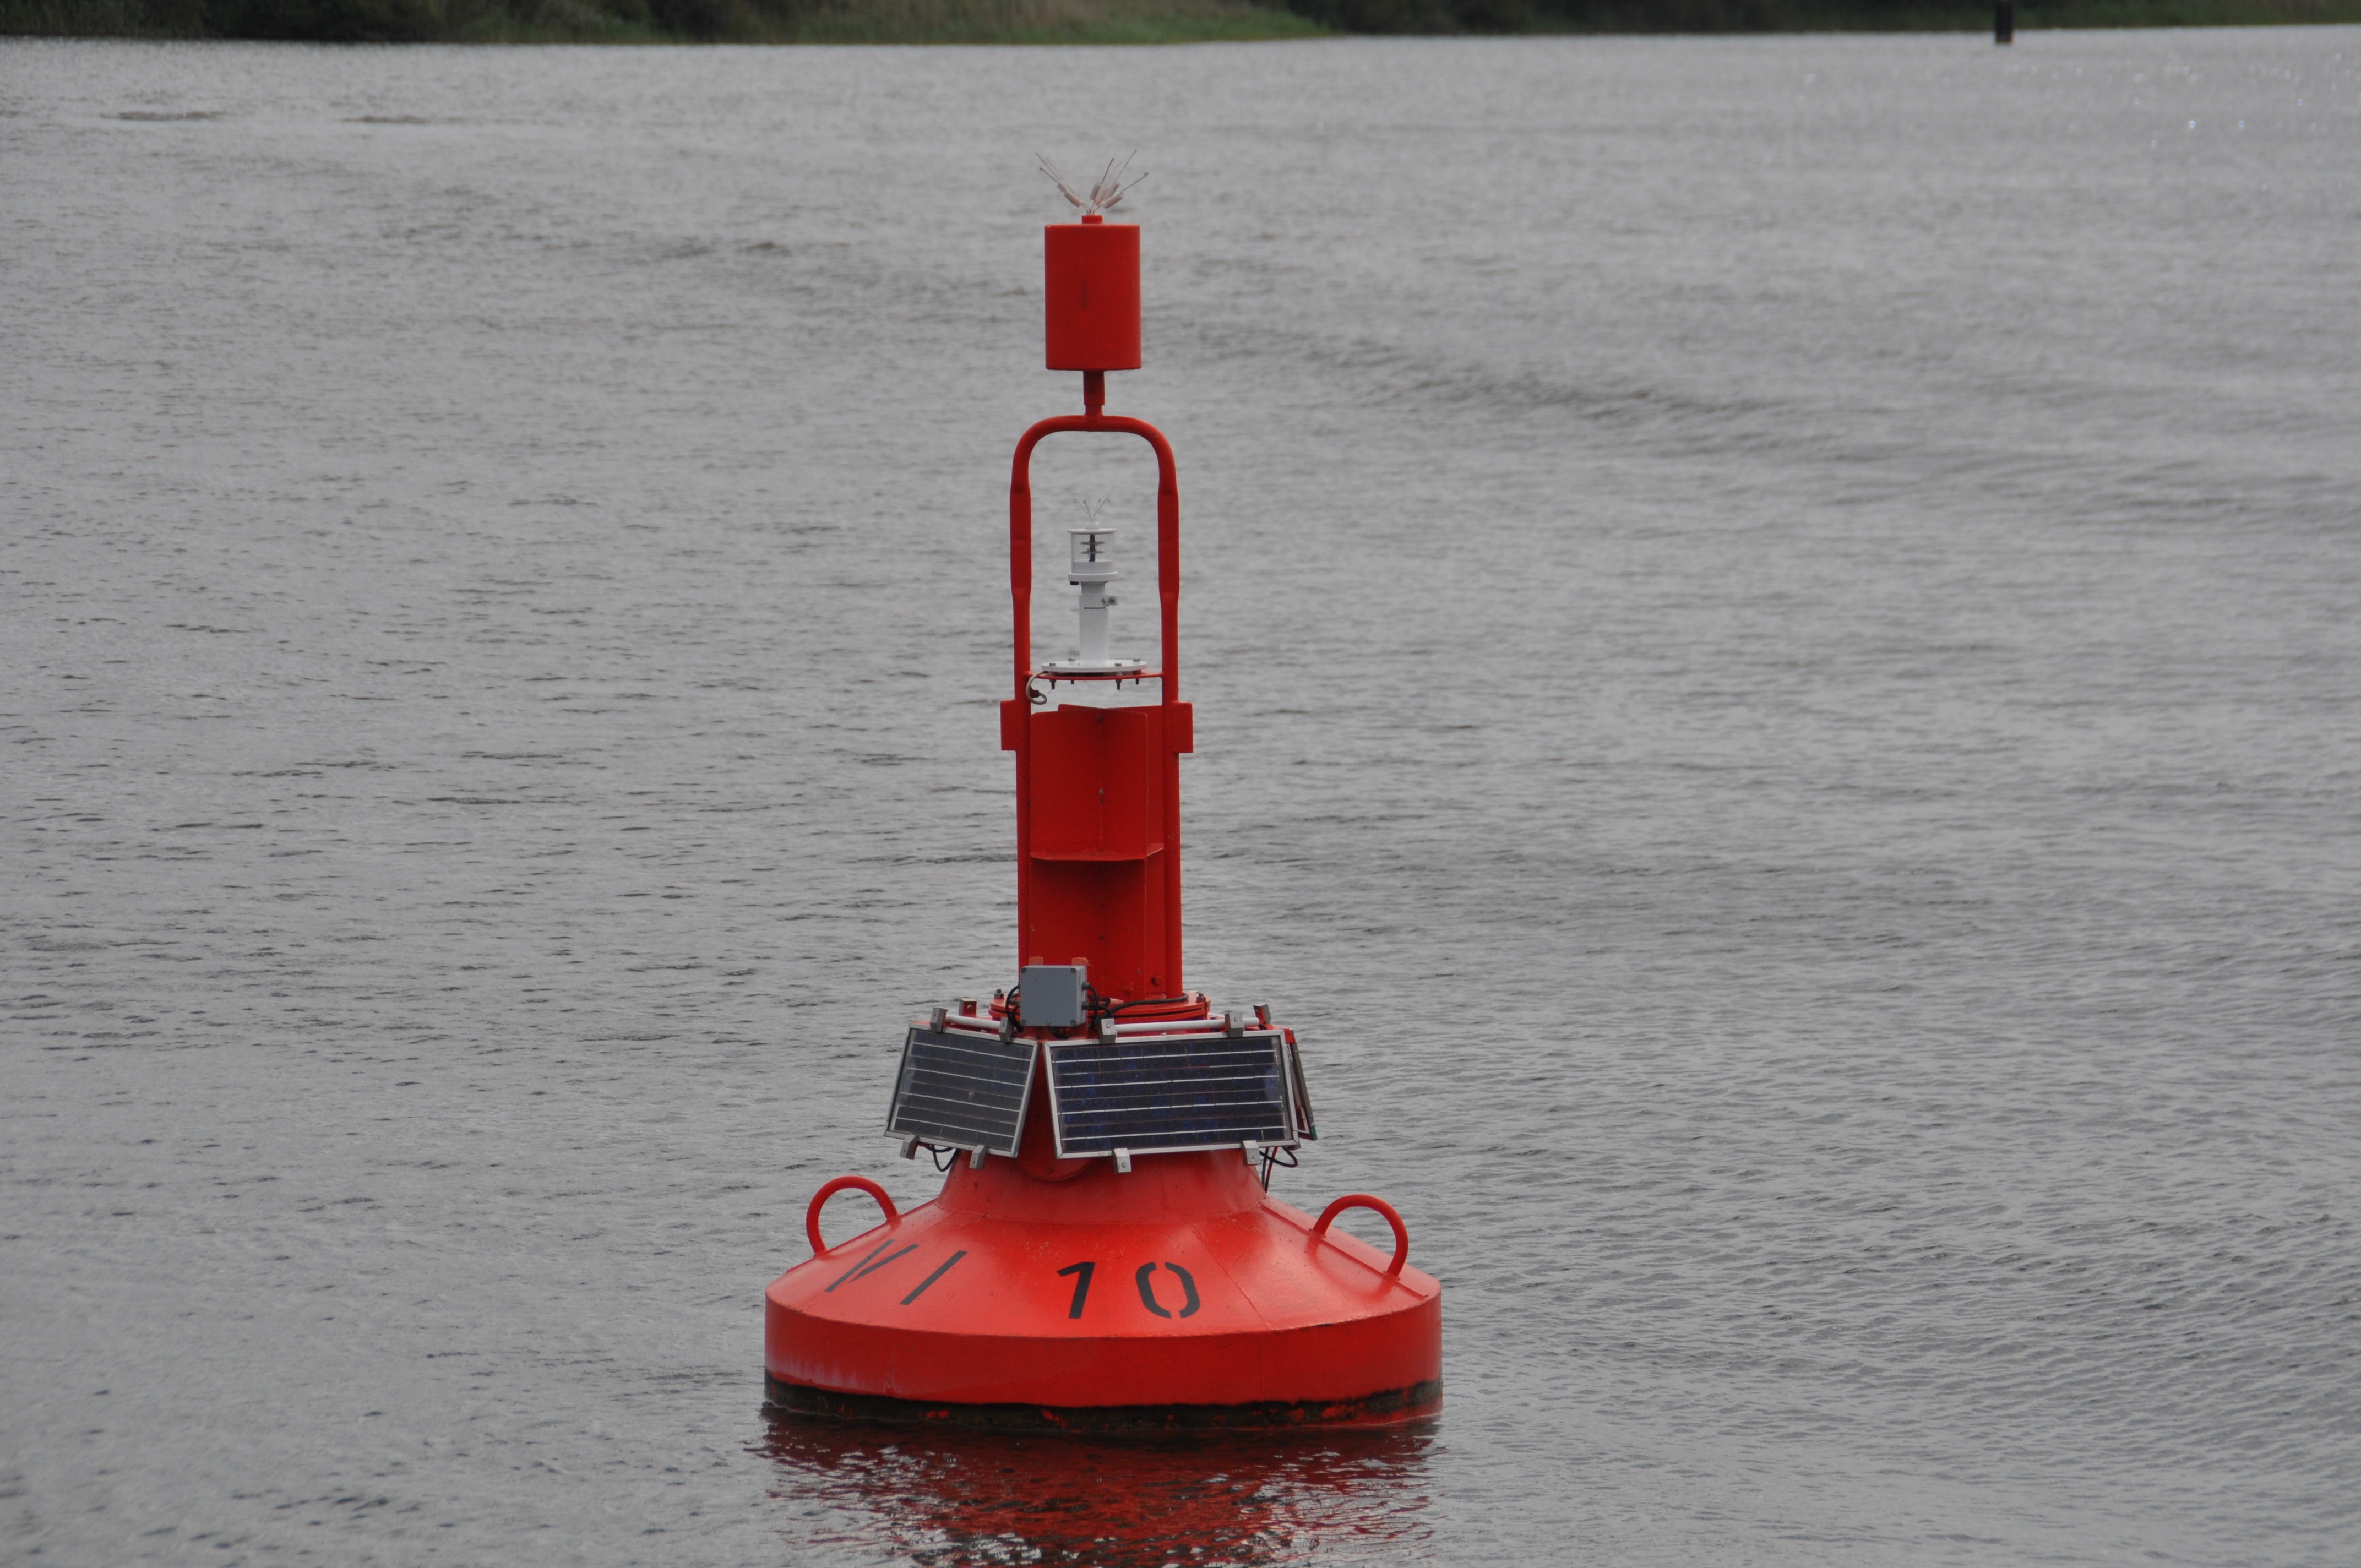
water, boat, ship, vehicle, waterway, tugboat, watercraft, mecklenburg, boje, m ritz